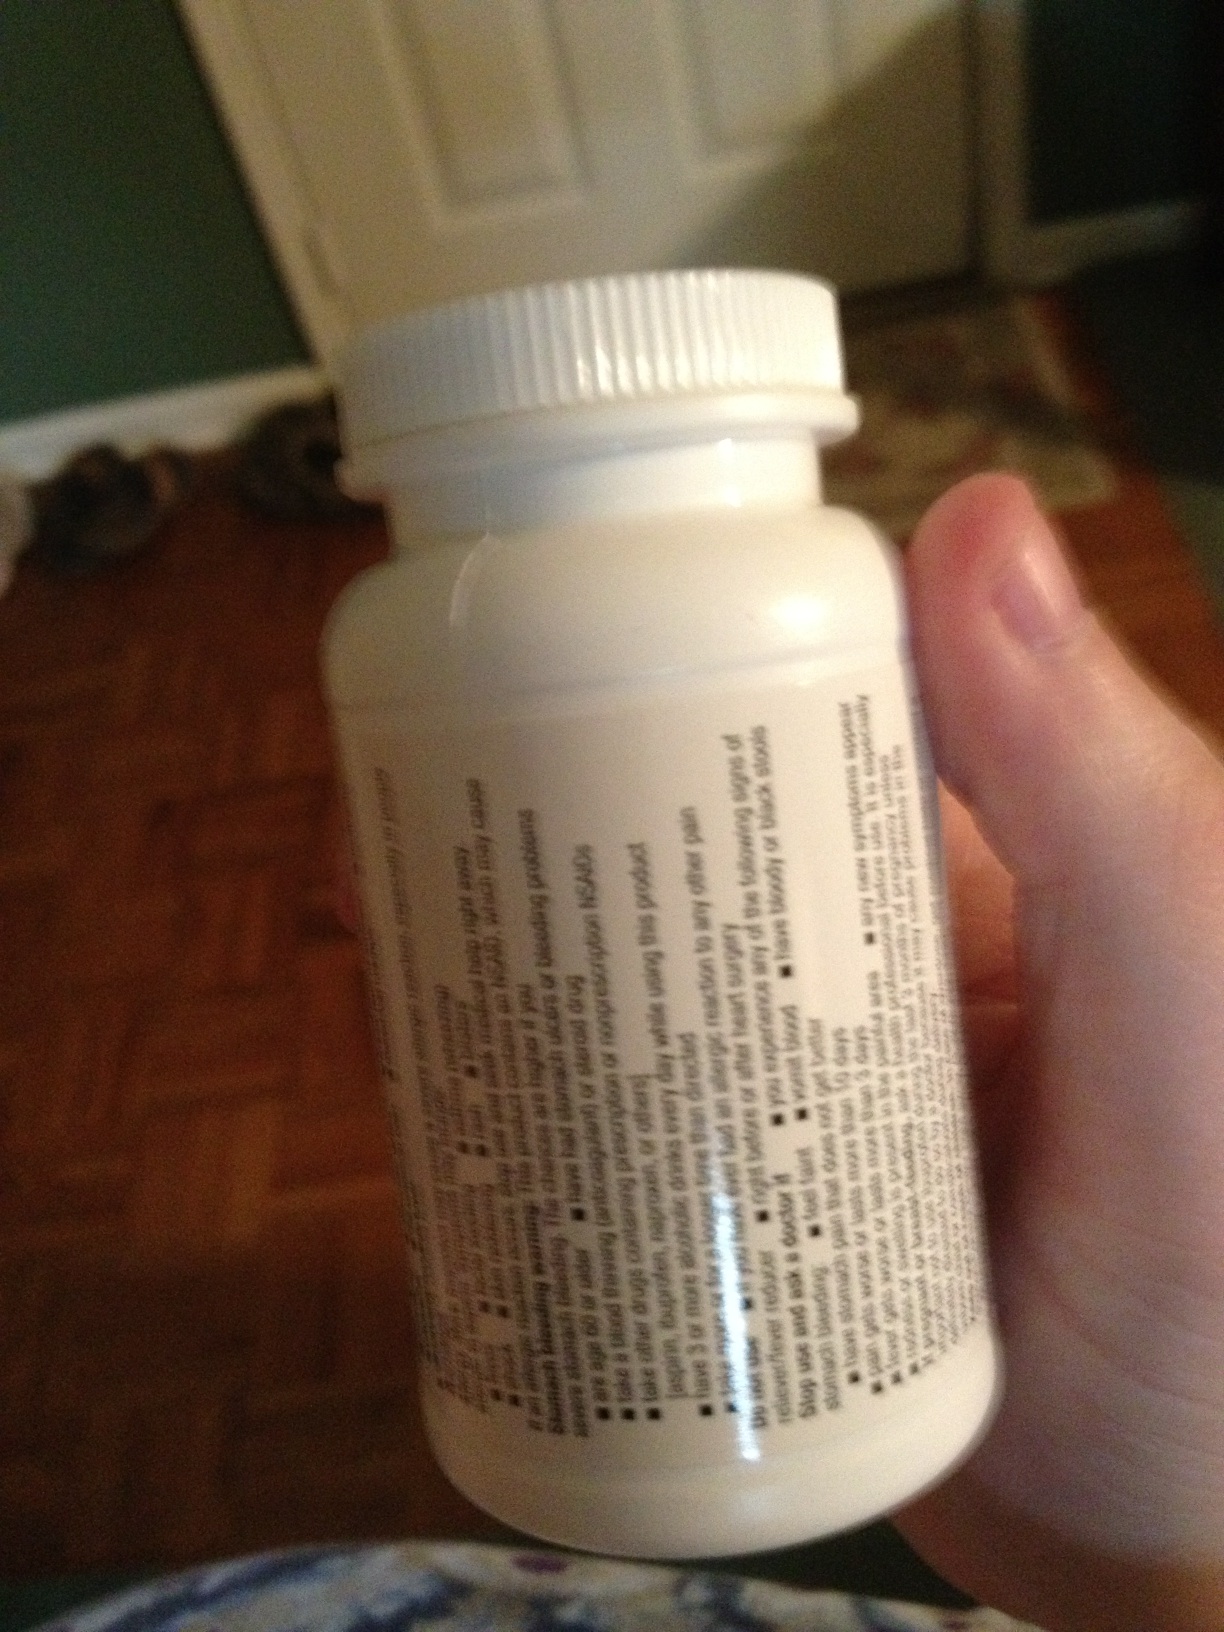Question: What medicine is this?
Answer: unanswerable